Northwest Portland, Oregon

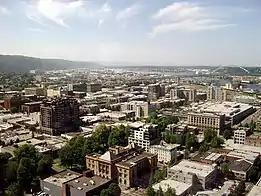
Pearl District

Northwest Portland is one of the sextants of Portland, Oregon, United States.